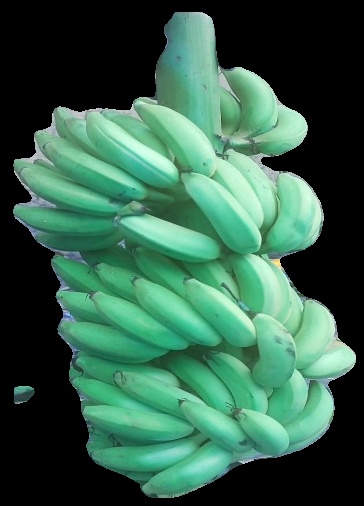
Variety: elakki-bale
Grade: grade2